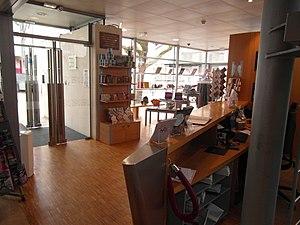
Musée de Bourgoin-Jallieu en février 2019
Le musée de Bourgoin-Jallieu est un musée municipal d'art et d'histoire situé dans le centre-ville de Bourgoin-Jallieu. Celui-ci a été créé en 1929 et ouvert au public en 1933.